Lindsey House

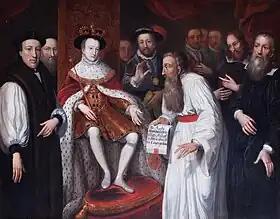
The main picture at house during Zinzendorf's time - "Edward VI Granting Permission to John a Lasco to Set Up a Congregation for European Protestants in London in 1550" by John Valentine Haidt

Lindsey House is a Grade II* listed villa in Cheyne Walk, Chelsea, London. It is owned by the National Trust but tenanted and only open by special arrangement.